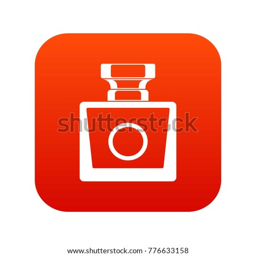
perfume icon digital red for any design isolated on white